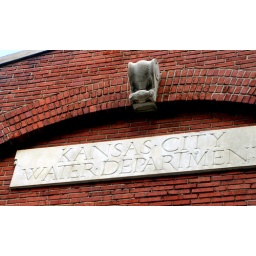
It would make sense to put the water department by the river